Margraviate of Baden-Baden

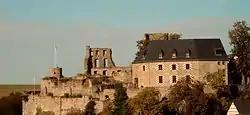
Kastellaun Castle in the county of Sponheim, residence of Edward Fortunatus.

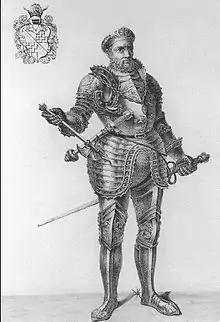
Bernhard III of Baden-Baden, regent from 1535 to 1536 and namesake of the Bernhardine line of the House of Baden.

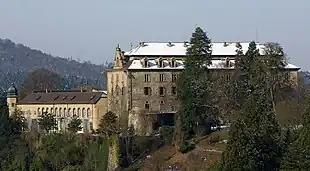
The New Castle in Baden-Baden, residence until 1705

The Margraviate of Baden-Baden consisted of a core area on the right bank of the middle Upper Rhine, centred on the cities of Baden and Rastatt, as well as further territories in the Upper Rhine region and west of the Rhine. Some of these belonged to the Swabian imperial circle, others to the Upper Rhenish Circle.